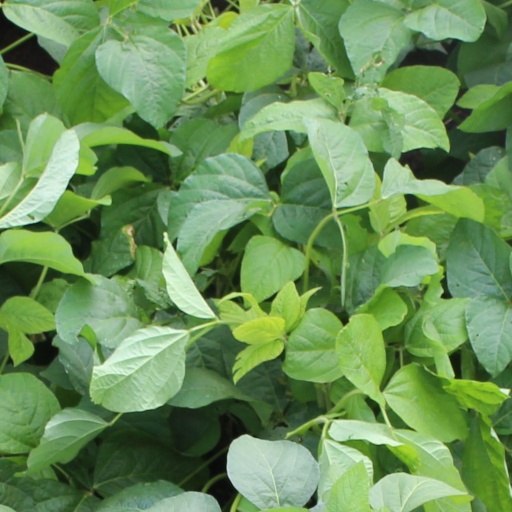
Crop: soybean